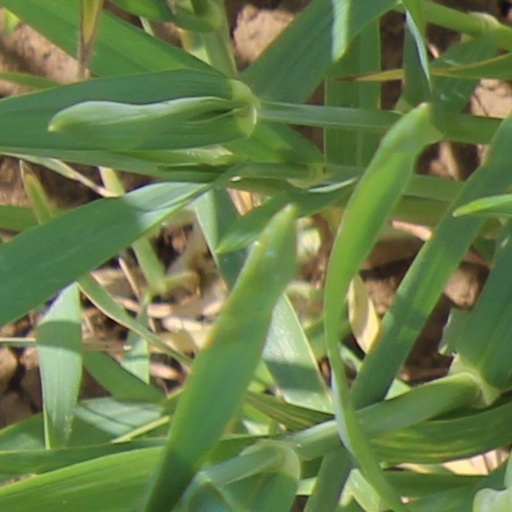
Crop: wheat